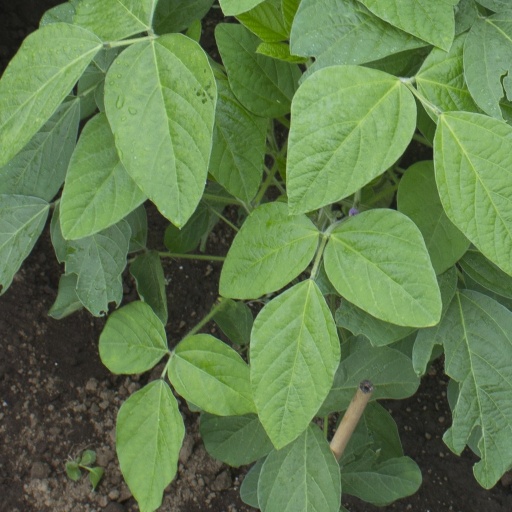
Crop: soybean